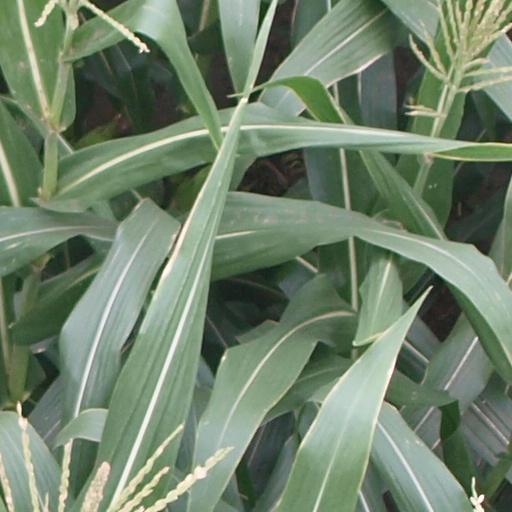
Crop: maize; corn